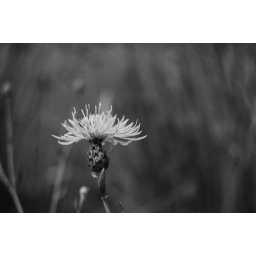
took this at blue mountain lake in NJ